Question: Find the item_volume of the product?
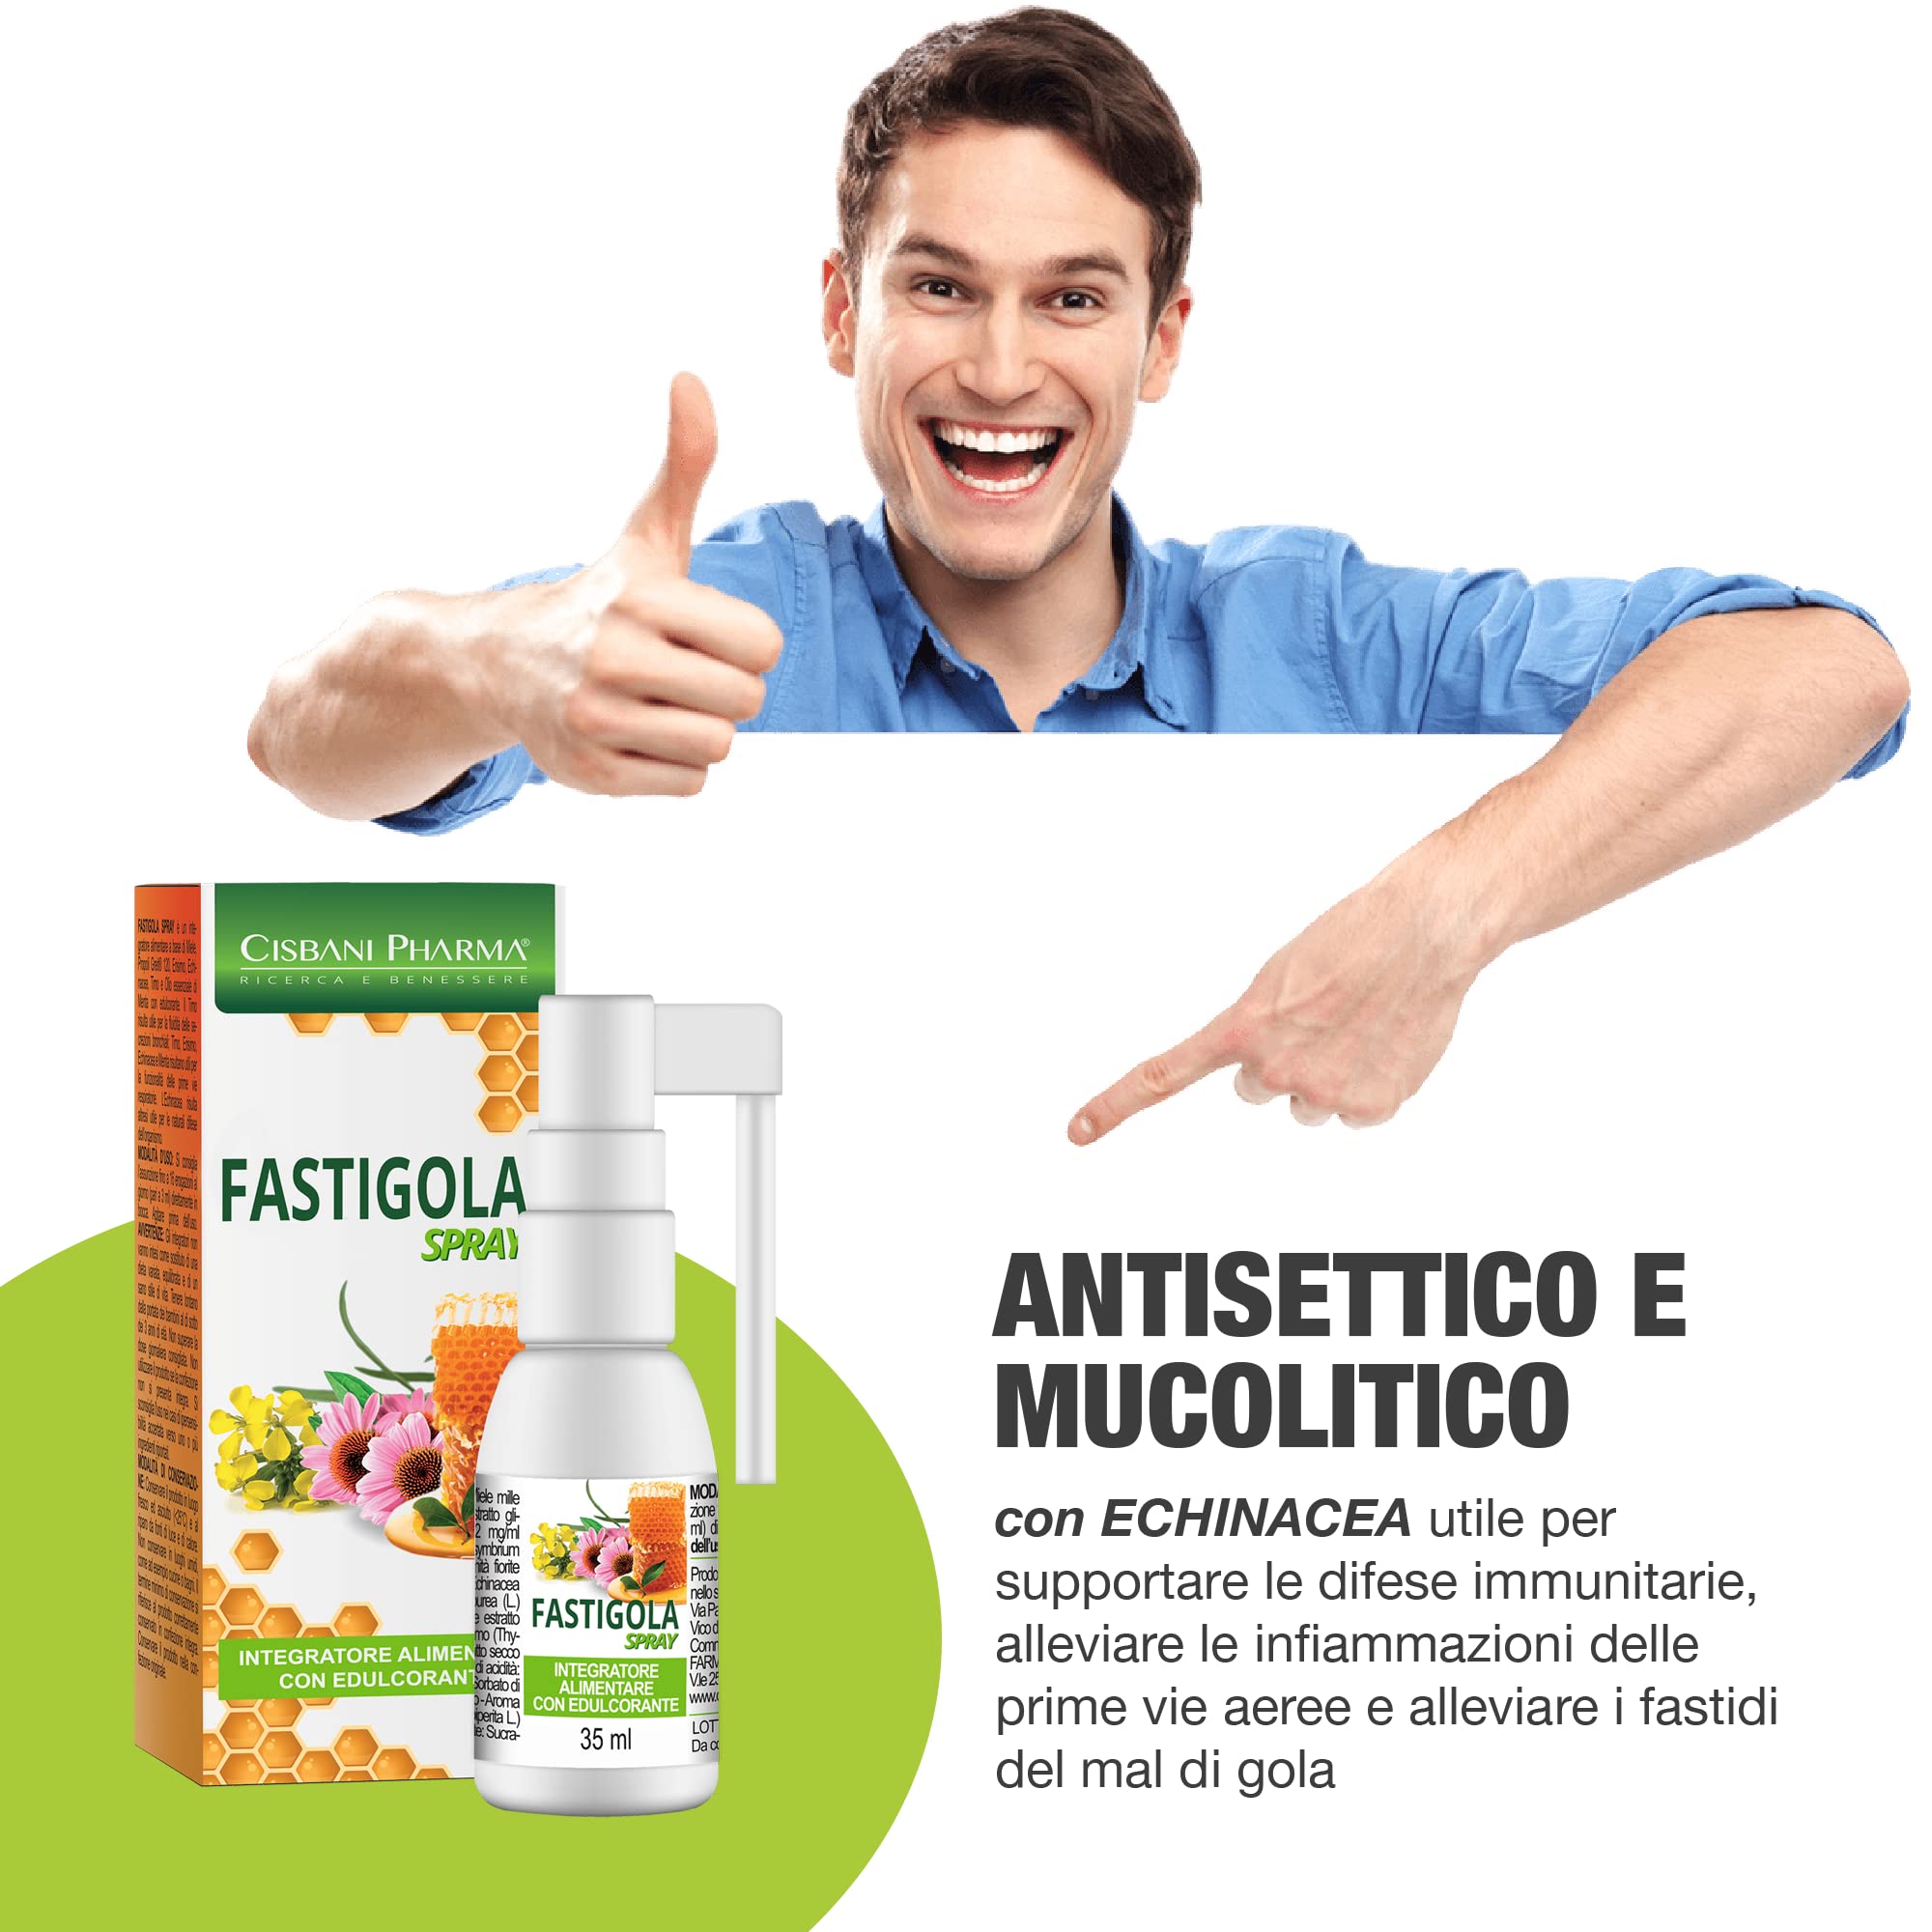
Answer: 35.0 millilitre